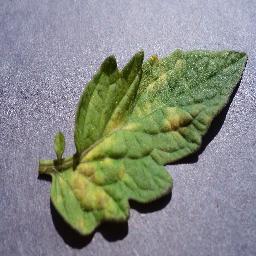
Label: Tomato___Leaf_Mold